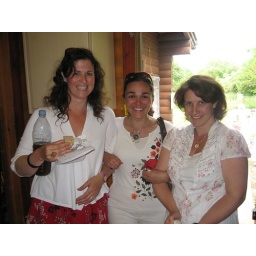
The girls in the kitchen